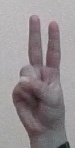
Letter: taa